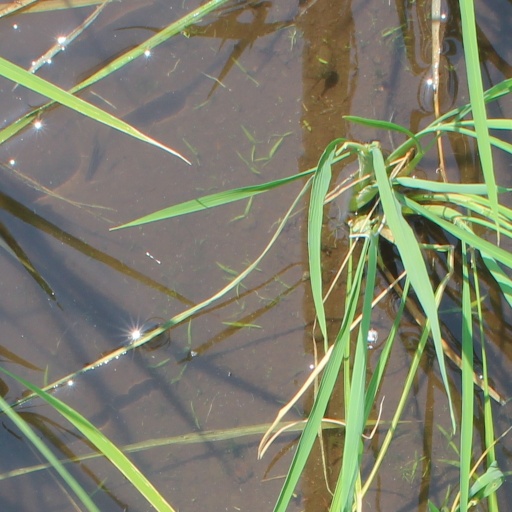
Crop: rice